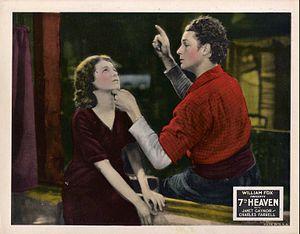
L'Heure suprême est un film américain réalisé par Frank Borzage, sorti en 1927.